Bang Bang Kid

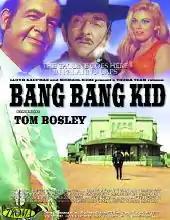
DVD cover for 'Bang Bang Kid'

Bang Bang Kid is a 1967 Italian-Spanish Western film, produced by Sidney W. Pink and starring Tom Bosley. The film was distributed in America by Troma Entertainment.